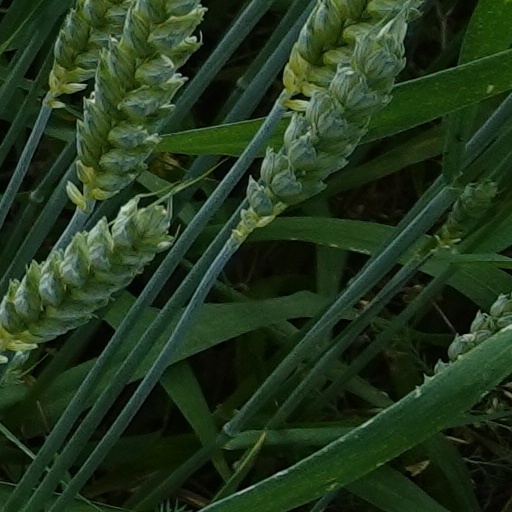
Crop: wheat